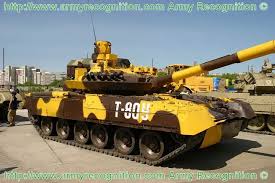
Label: Tank